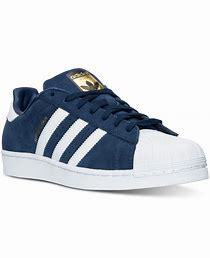
Brand: Adidas
Model: Superstar